Great River station

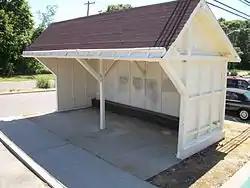
The old LIRR shed at Great River station.

Prior to the establishment of passenger service, the site of Great River station was occupied by a freight-only station built by the South Side Railroad of Long Island (SSRRLI) known as Youngsport station. The station opened in 1897, and the original station building burned down in 1943. Between that time, a sheltered-platform was added to the other side of the tracks. In 1945, a modernist station designed by architect Antonin Raymond replaced it, but it was burned down in 2000. The third station with high-level platforms was built in the late 1990s. The original shelter, however was restored by the East Islip Historical Society, and remains within one of the parking lots along the eastbound platform.